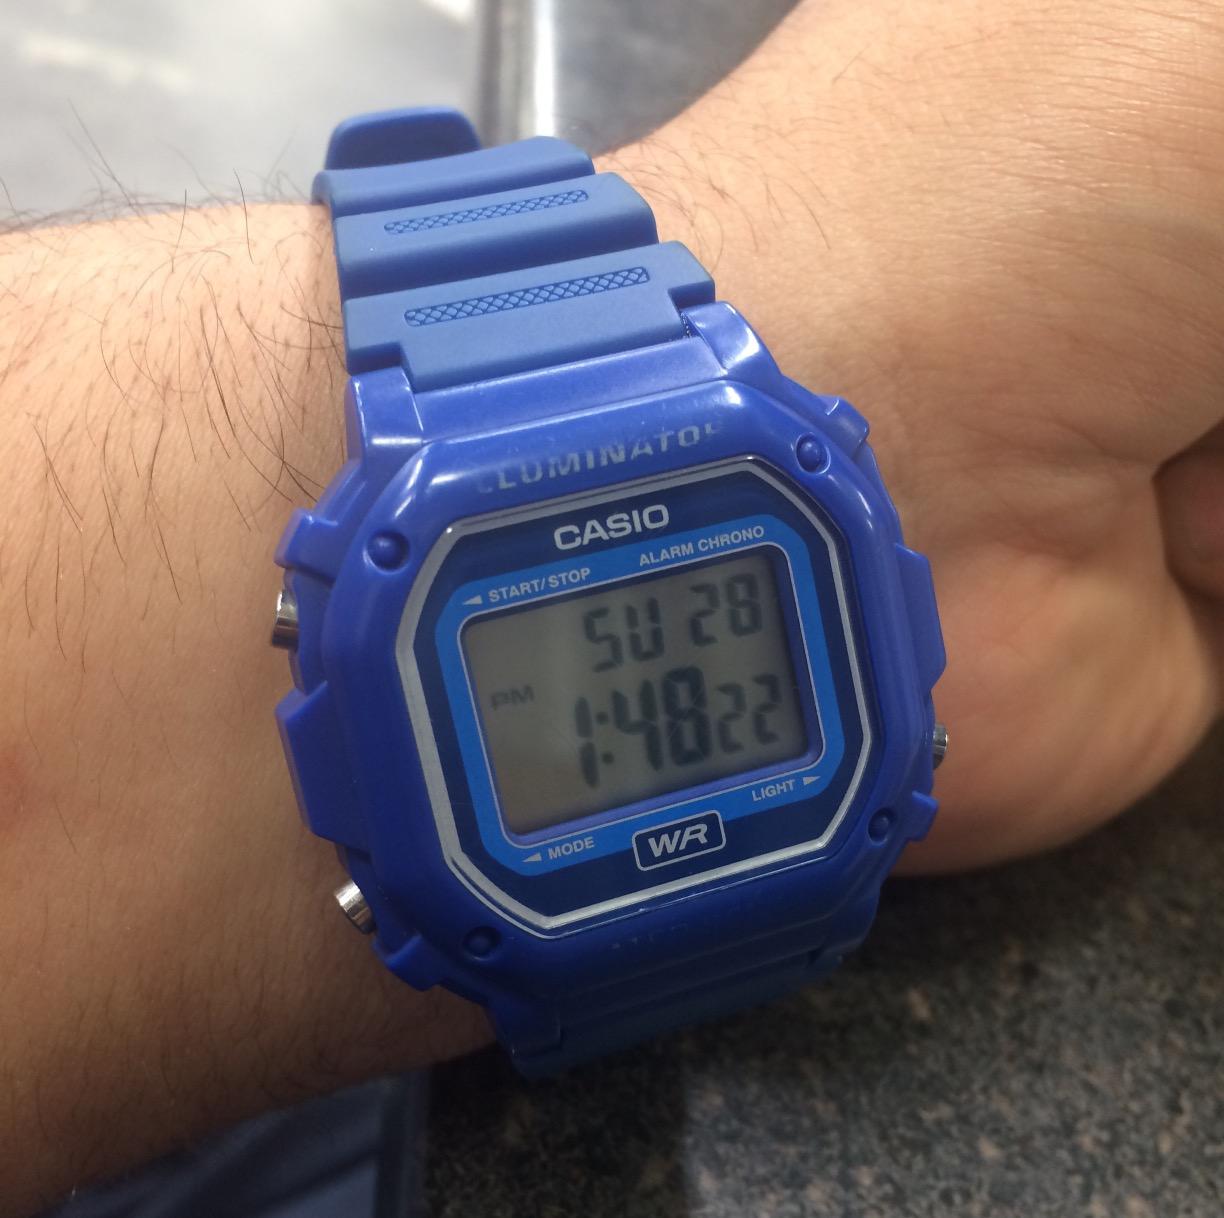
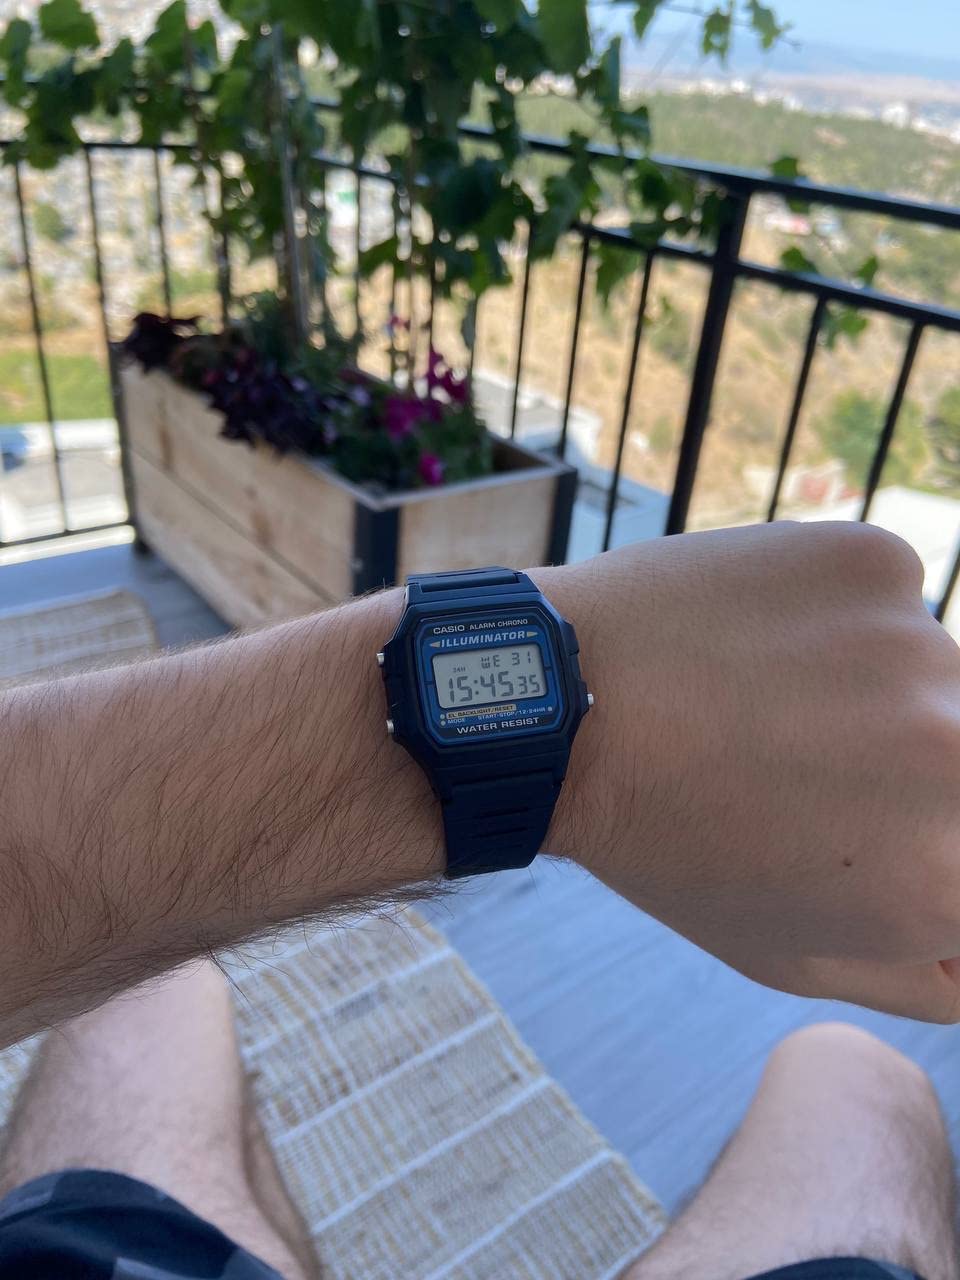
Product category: accessories_watch
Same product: no